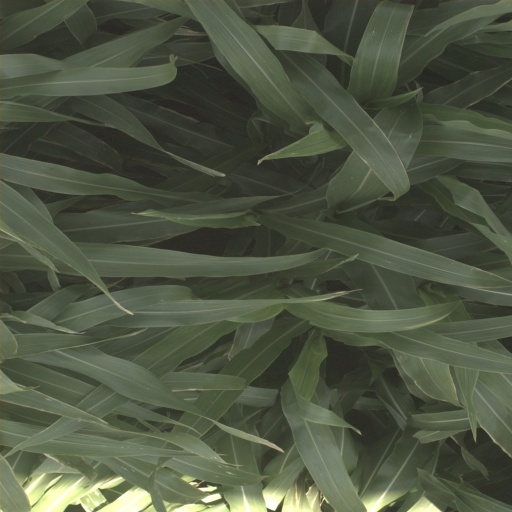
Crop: sorghum